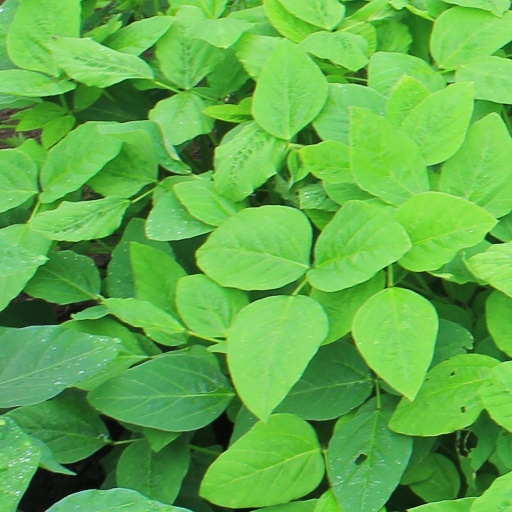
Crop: soybean